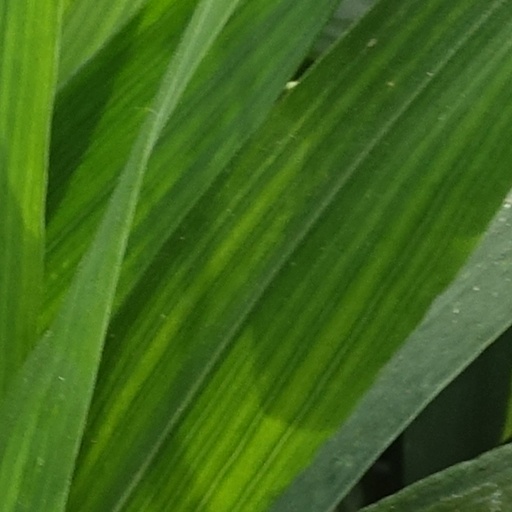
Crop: wheat